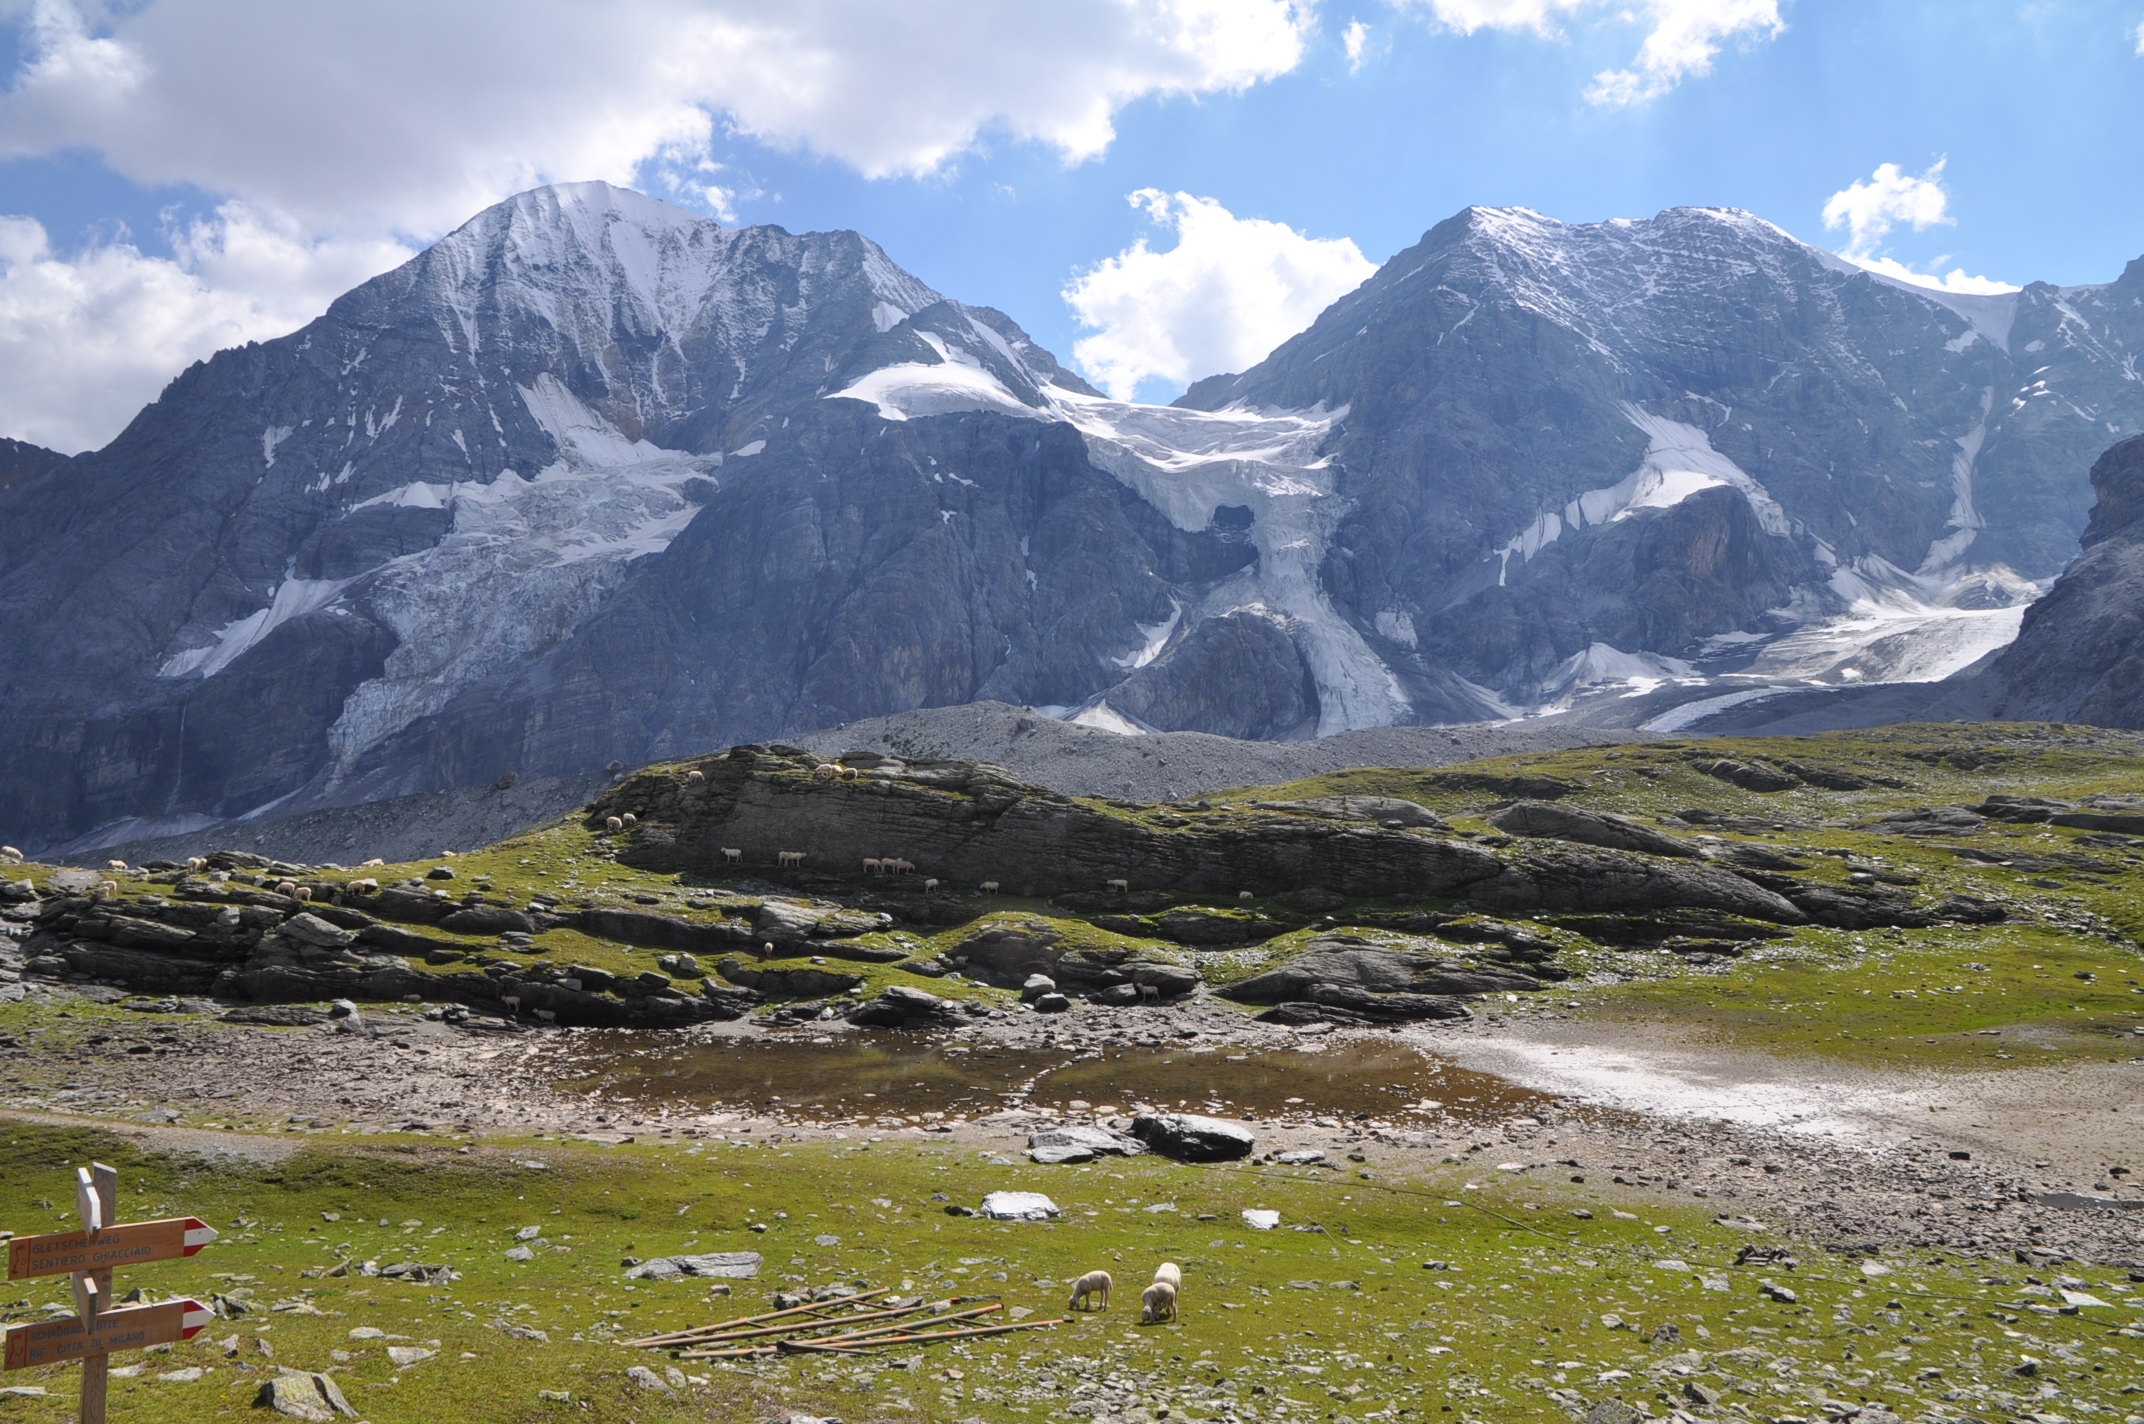
landscape, nature, wilderness, walking, mountain, meadow, lake, adventure, valley, mountain range, italy, fjord, highland, ridge, mountains, alps, backpacking, plateau, fell, cirque, loch, moraine, landform, tarn, mountain pass, geographical feature, mountainous landforms, glacial landform